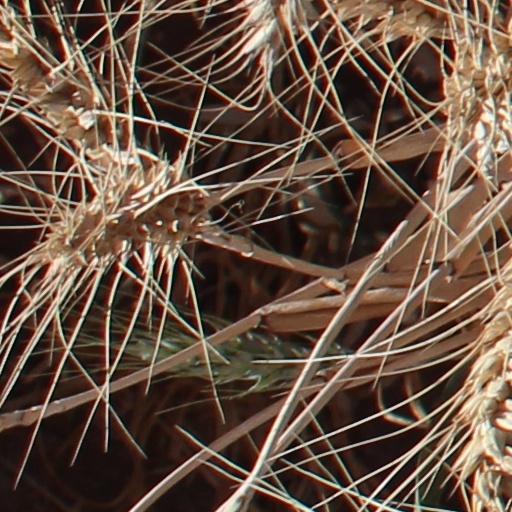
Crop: wheat